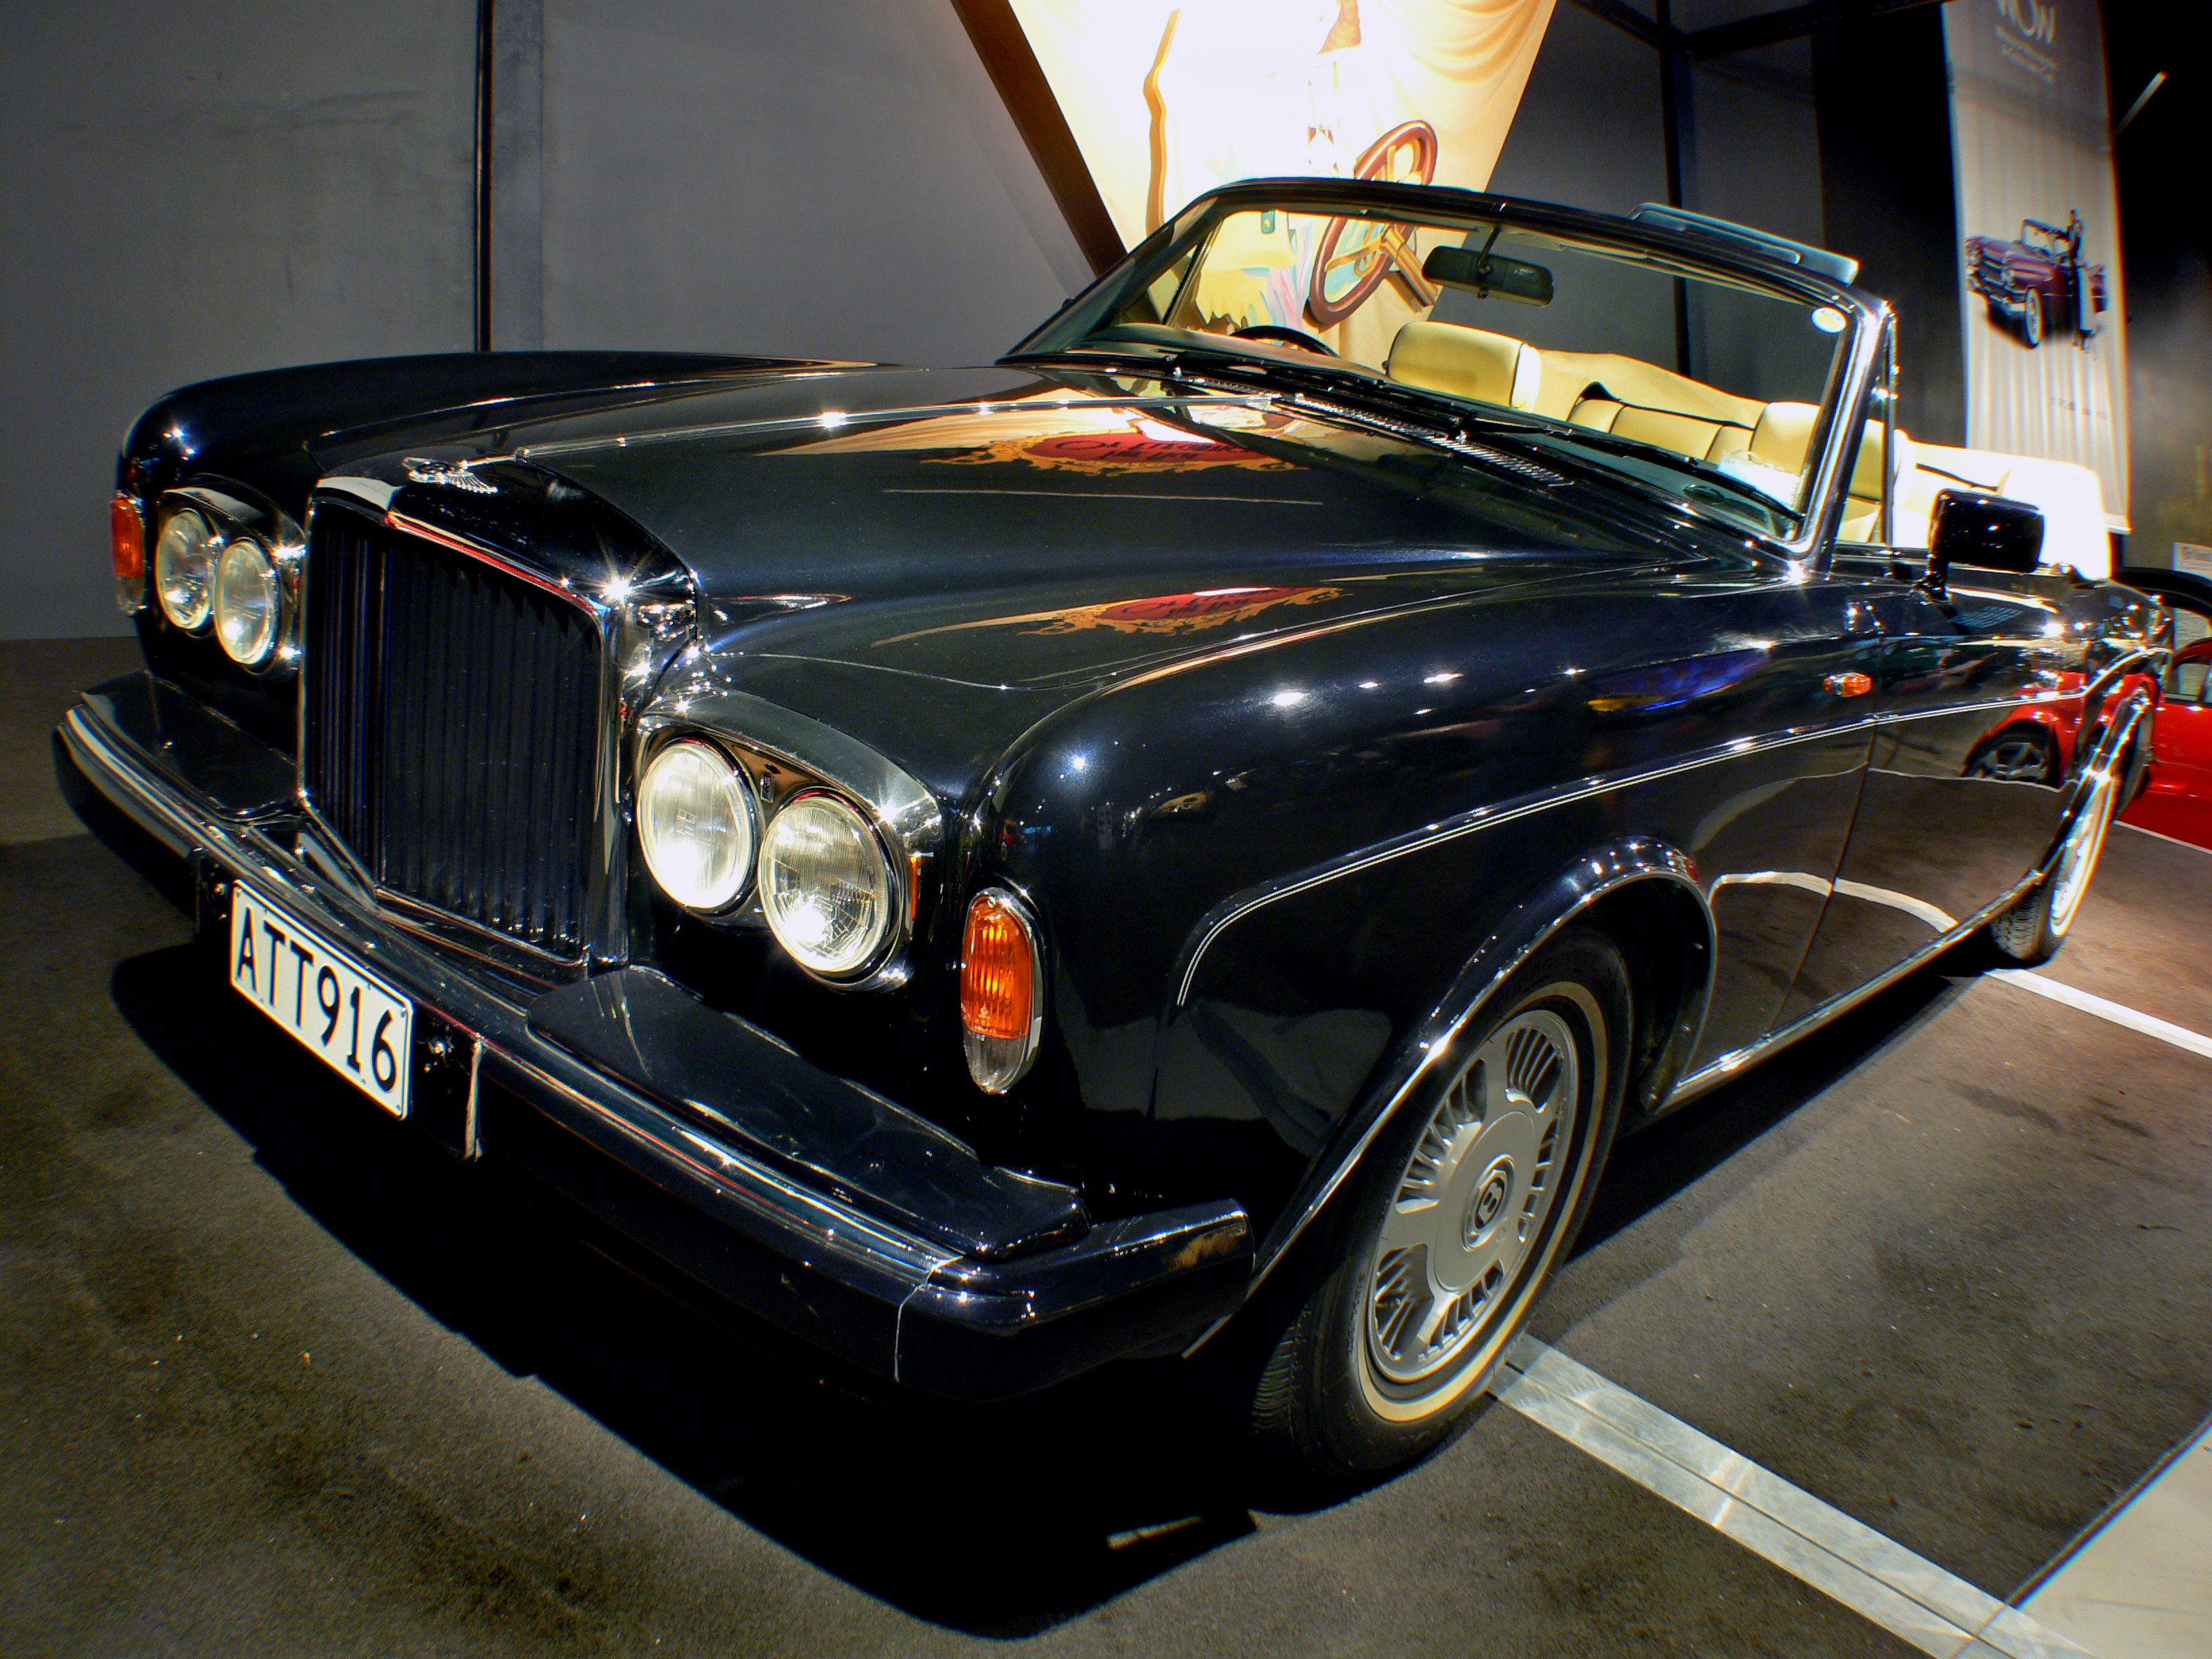
car, vehicle, land vehicle, luxury vehicle, rolls royce corniche, automotive design, antique car, automobile make, wheel, rolls royce silver shadow, automotive exterior, sedan, convertible, rolls royce, rolls royce camargue, performance car, bentley, sports car, supercar, bentley t series